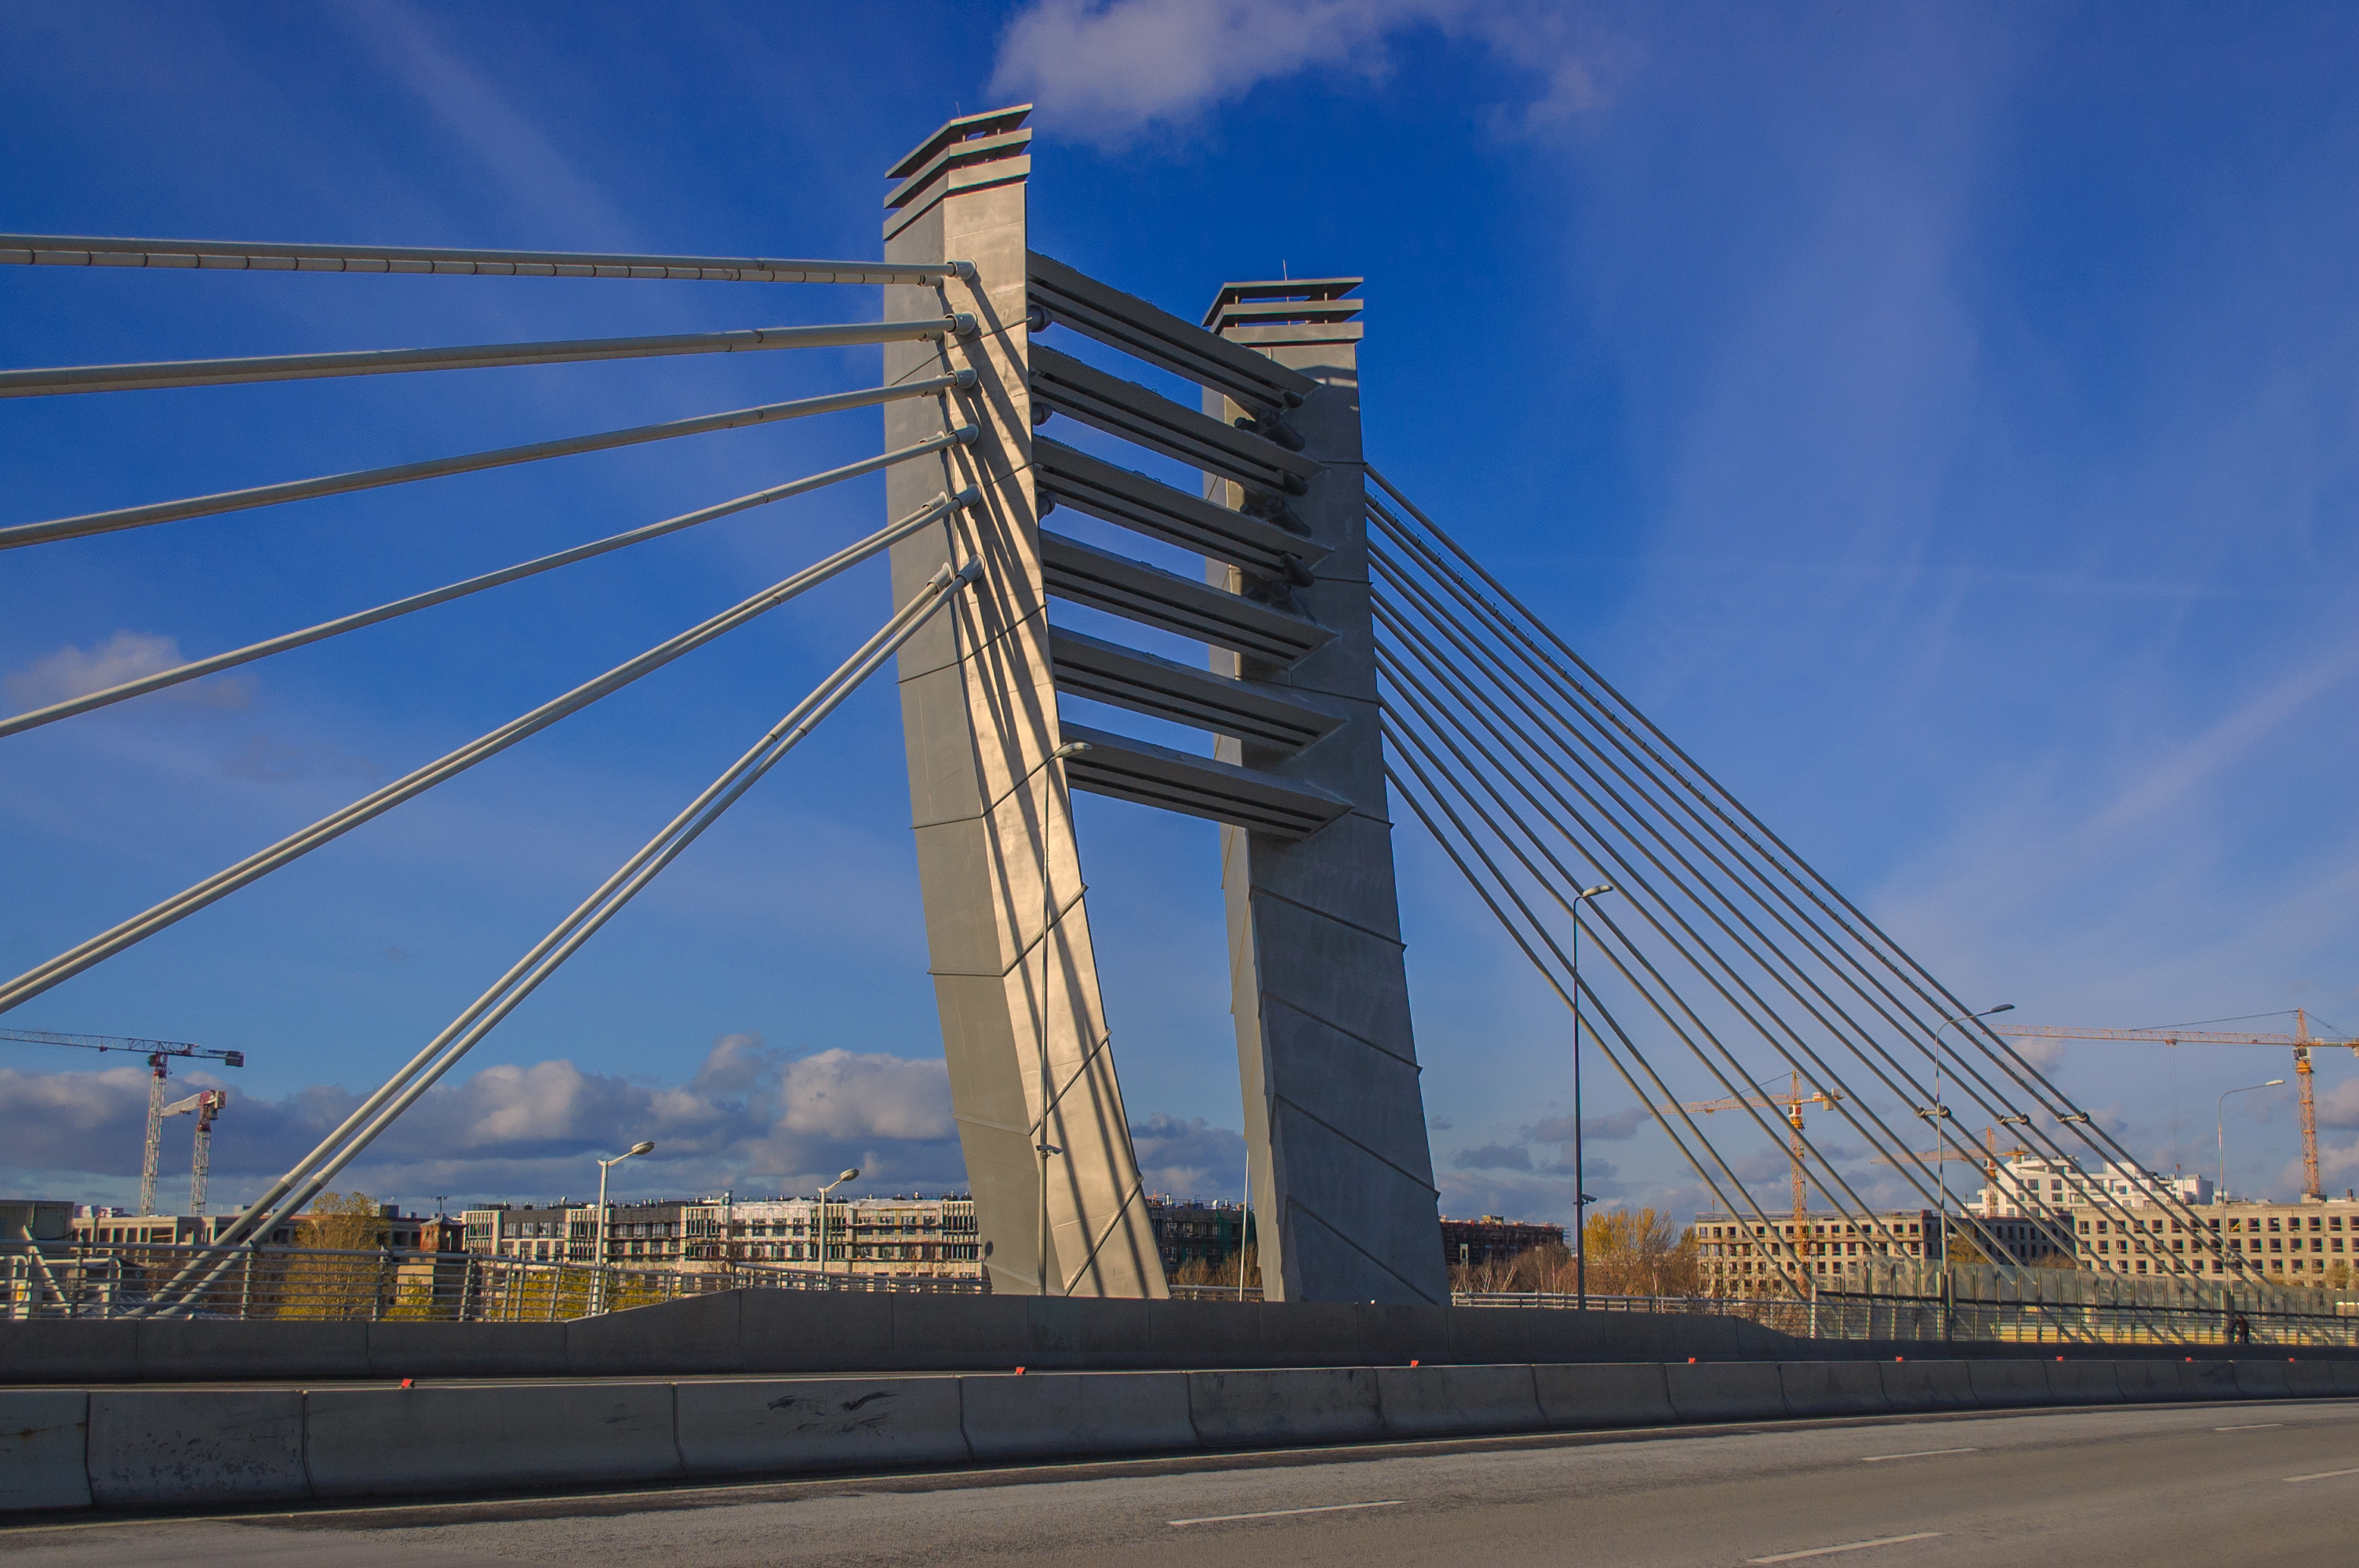
images